Valeska Suratt

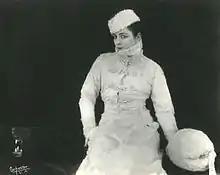
Publicity photograph by Gerald Carpenter, c. 1916

Suratt began her career as an actress on the Chicago stage. Around 1900, she began appearing in vaudeville. She soon paired with performer Billy Gould (whom she later married) and the two created a successful act that included a so-called Apache dance performed by Suratt. In 1906, she made her Broadway debut in the musical "The Belle of Mayfair", followed by a role in "Hip! Hip! Hooray!" the following year. By 1908, Suratt and Gould had parted ways and Suratt began a successful solo act which featured her singing and dancing while wearing glamorous costumes and gowns. Suratt's success in vaudeville continued and she began billing herself as "Vaudeville's Greatest Star" and "The Biggest Drawing Card in New York". In 1910, she appeared in the show "The Girl with the Whooping Cough". New York City mayor William Jay Gaynor claimed that the show was "salacious" and had it shut down because of its sexually suggestive themes. In December 1910, she teamed up with Fletcher Norton (who became her second husband) in a play titled "Bouffe Variety". She became noted for appearing in playlets where she played a variety of roles in comedies and melodramas.